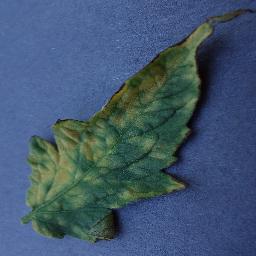
Label: Tomato___Leaf_Mold